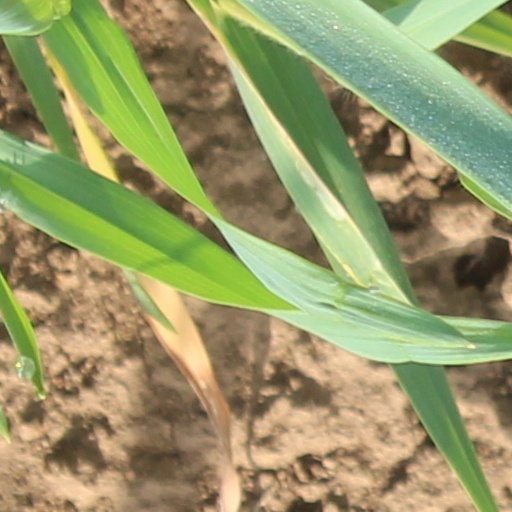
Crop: wheat